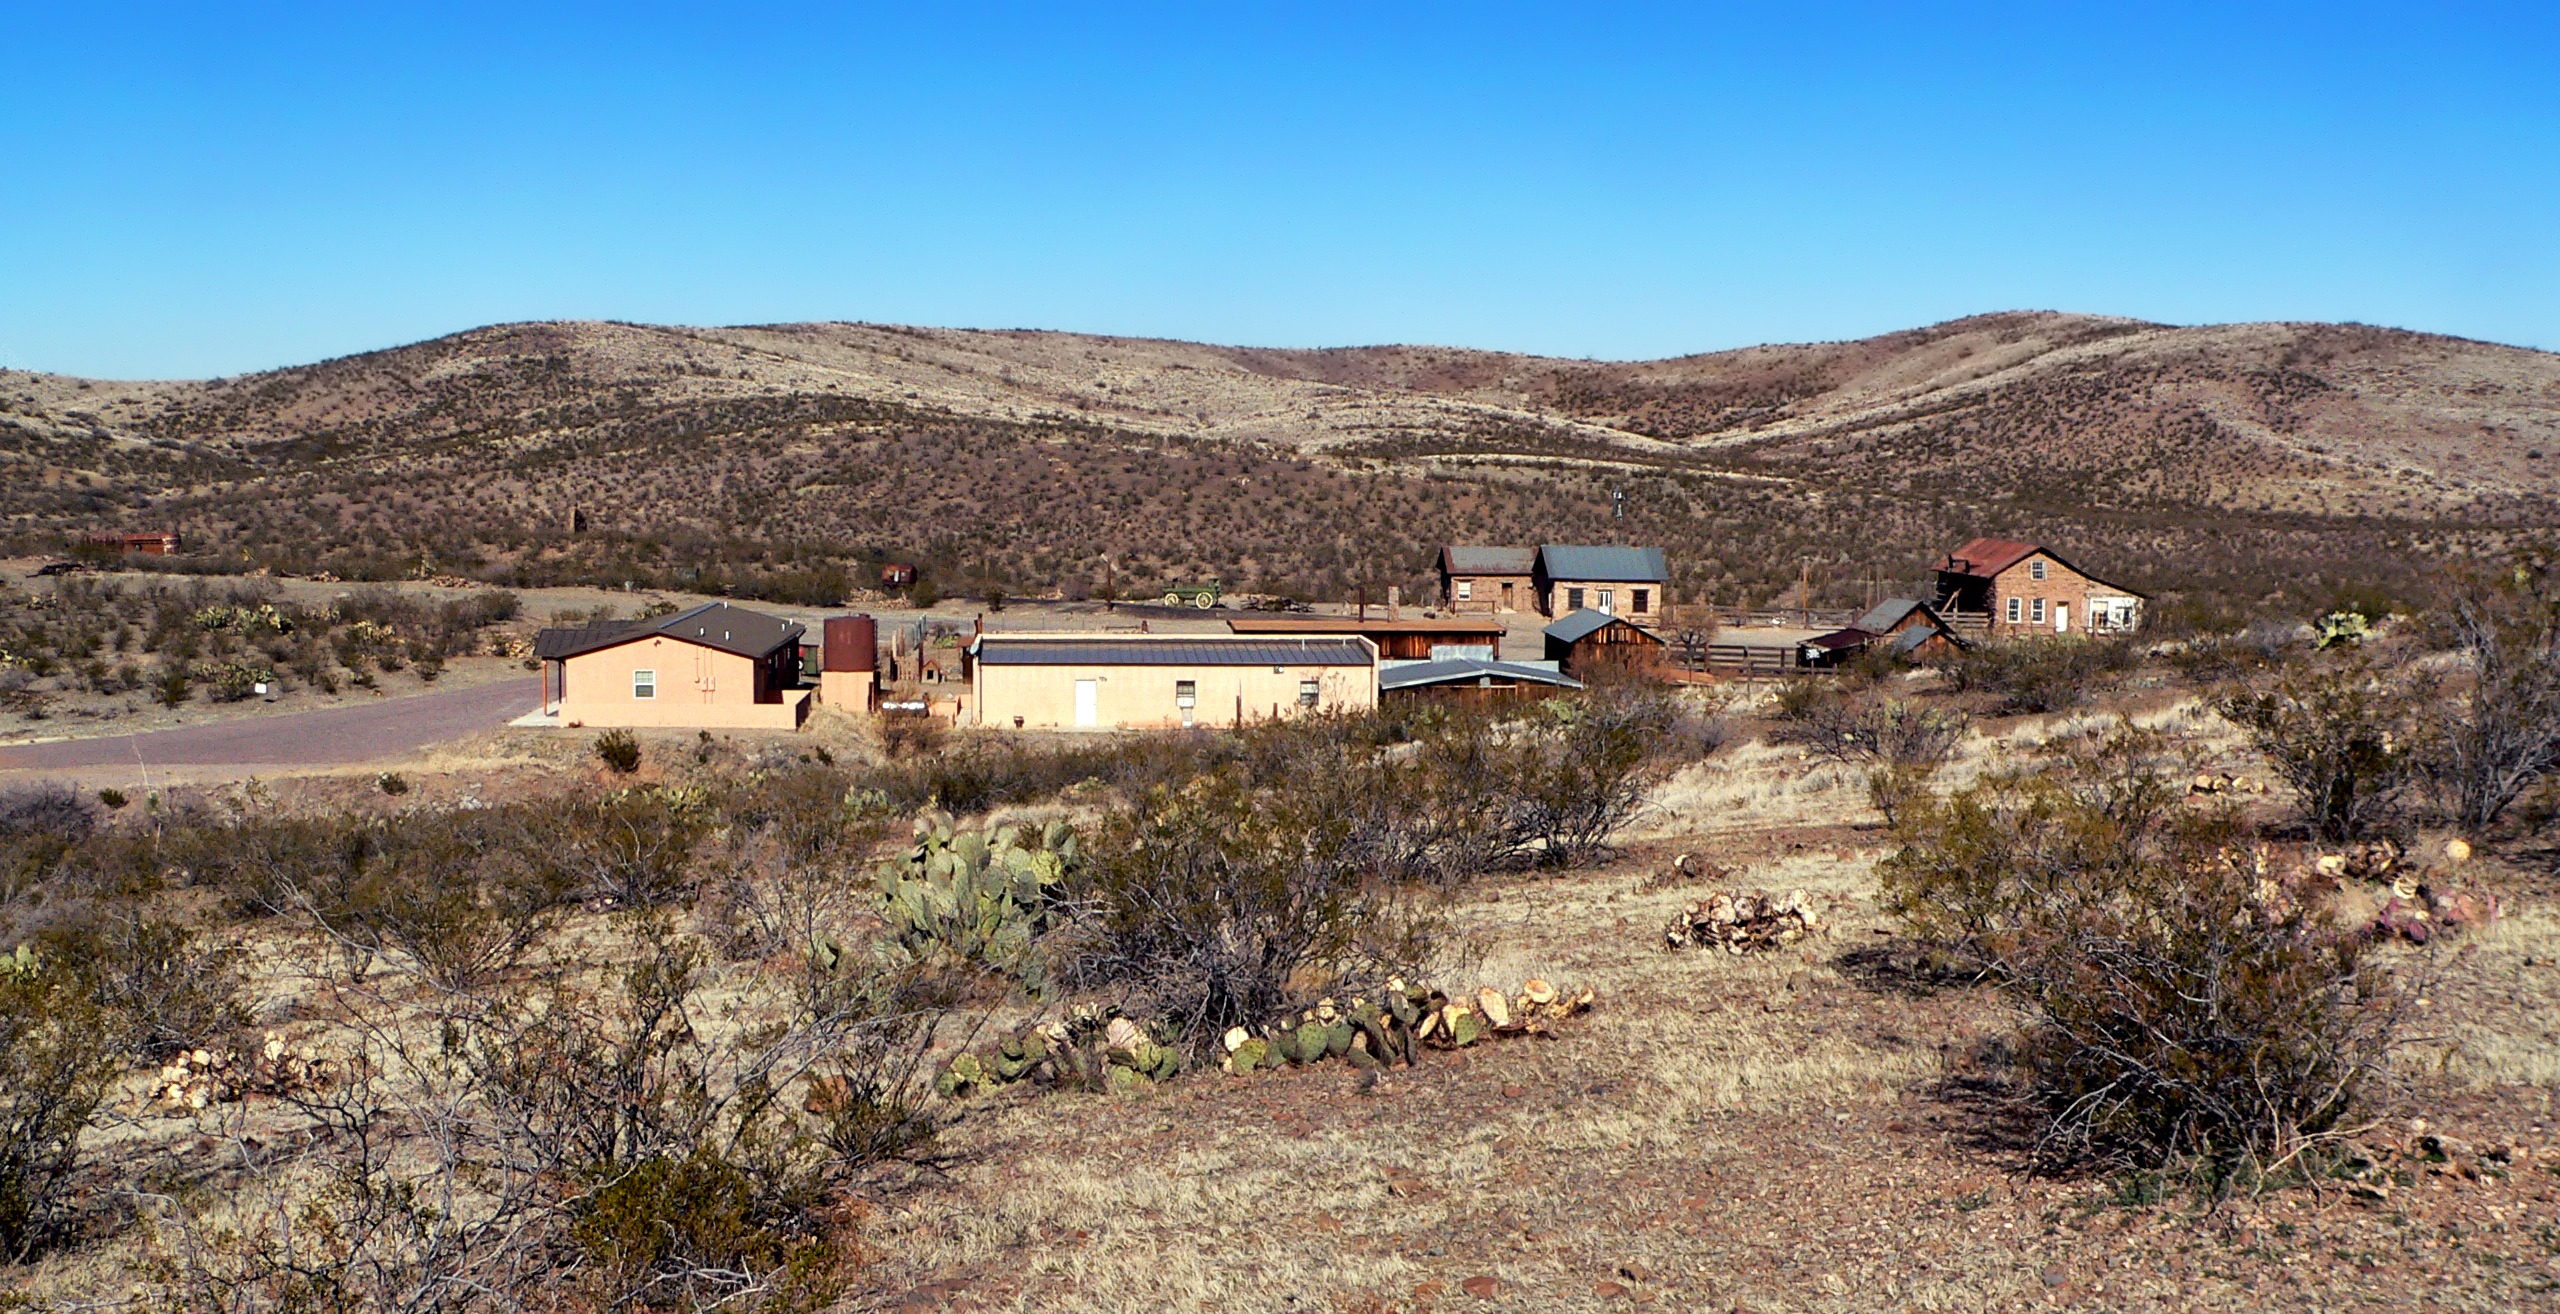
landscape, nature, wilderness, mountain, trail, countryside, hill, desert, lake, valley, village, ranch, ridge, plants, new mexico, outside, hills, geology, buildings, mountains, plateau, ghost town, wadi, rural area, shakespeare, natural environment, mountainous landforms